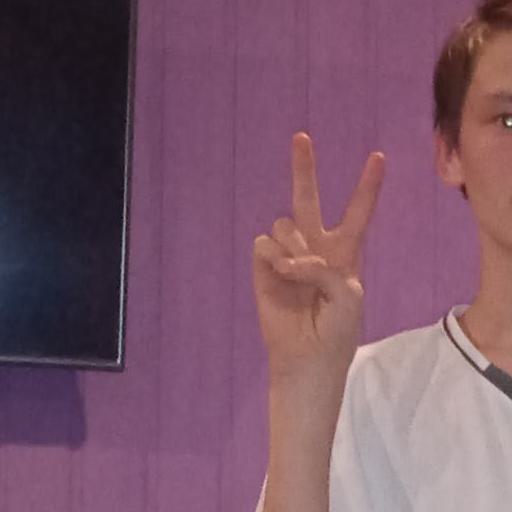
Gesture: peace